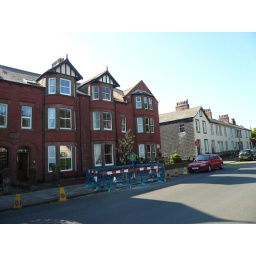
Notice the little girl waving us off next door to the guest house. Not much entertainment in Silloth!